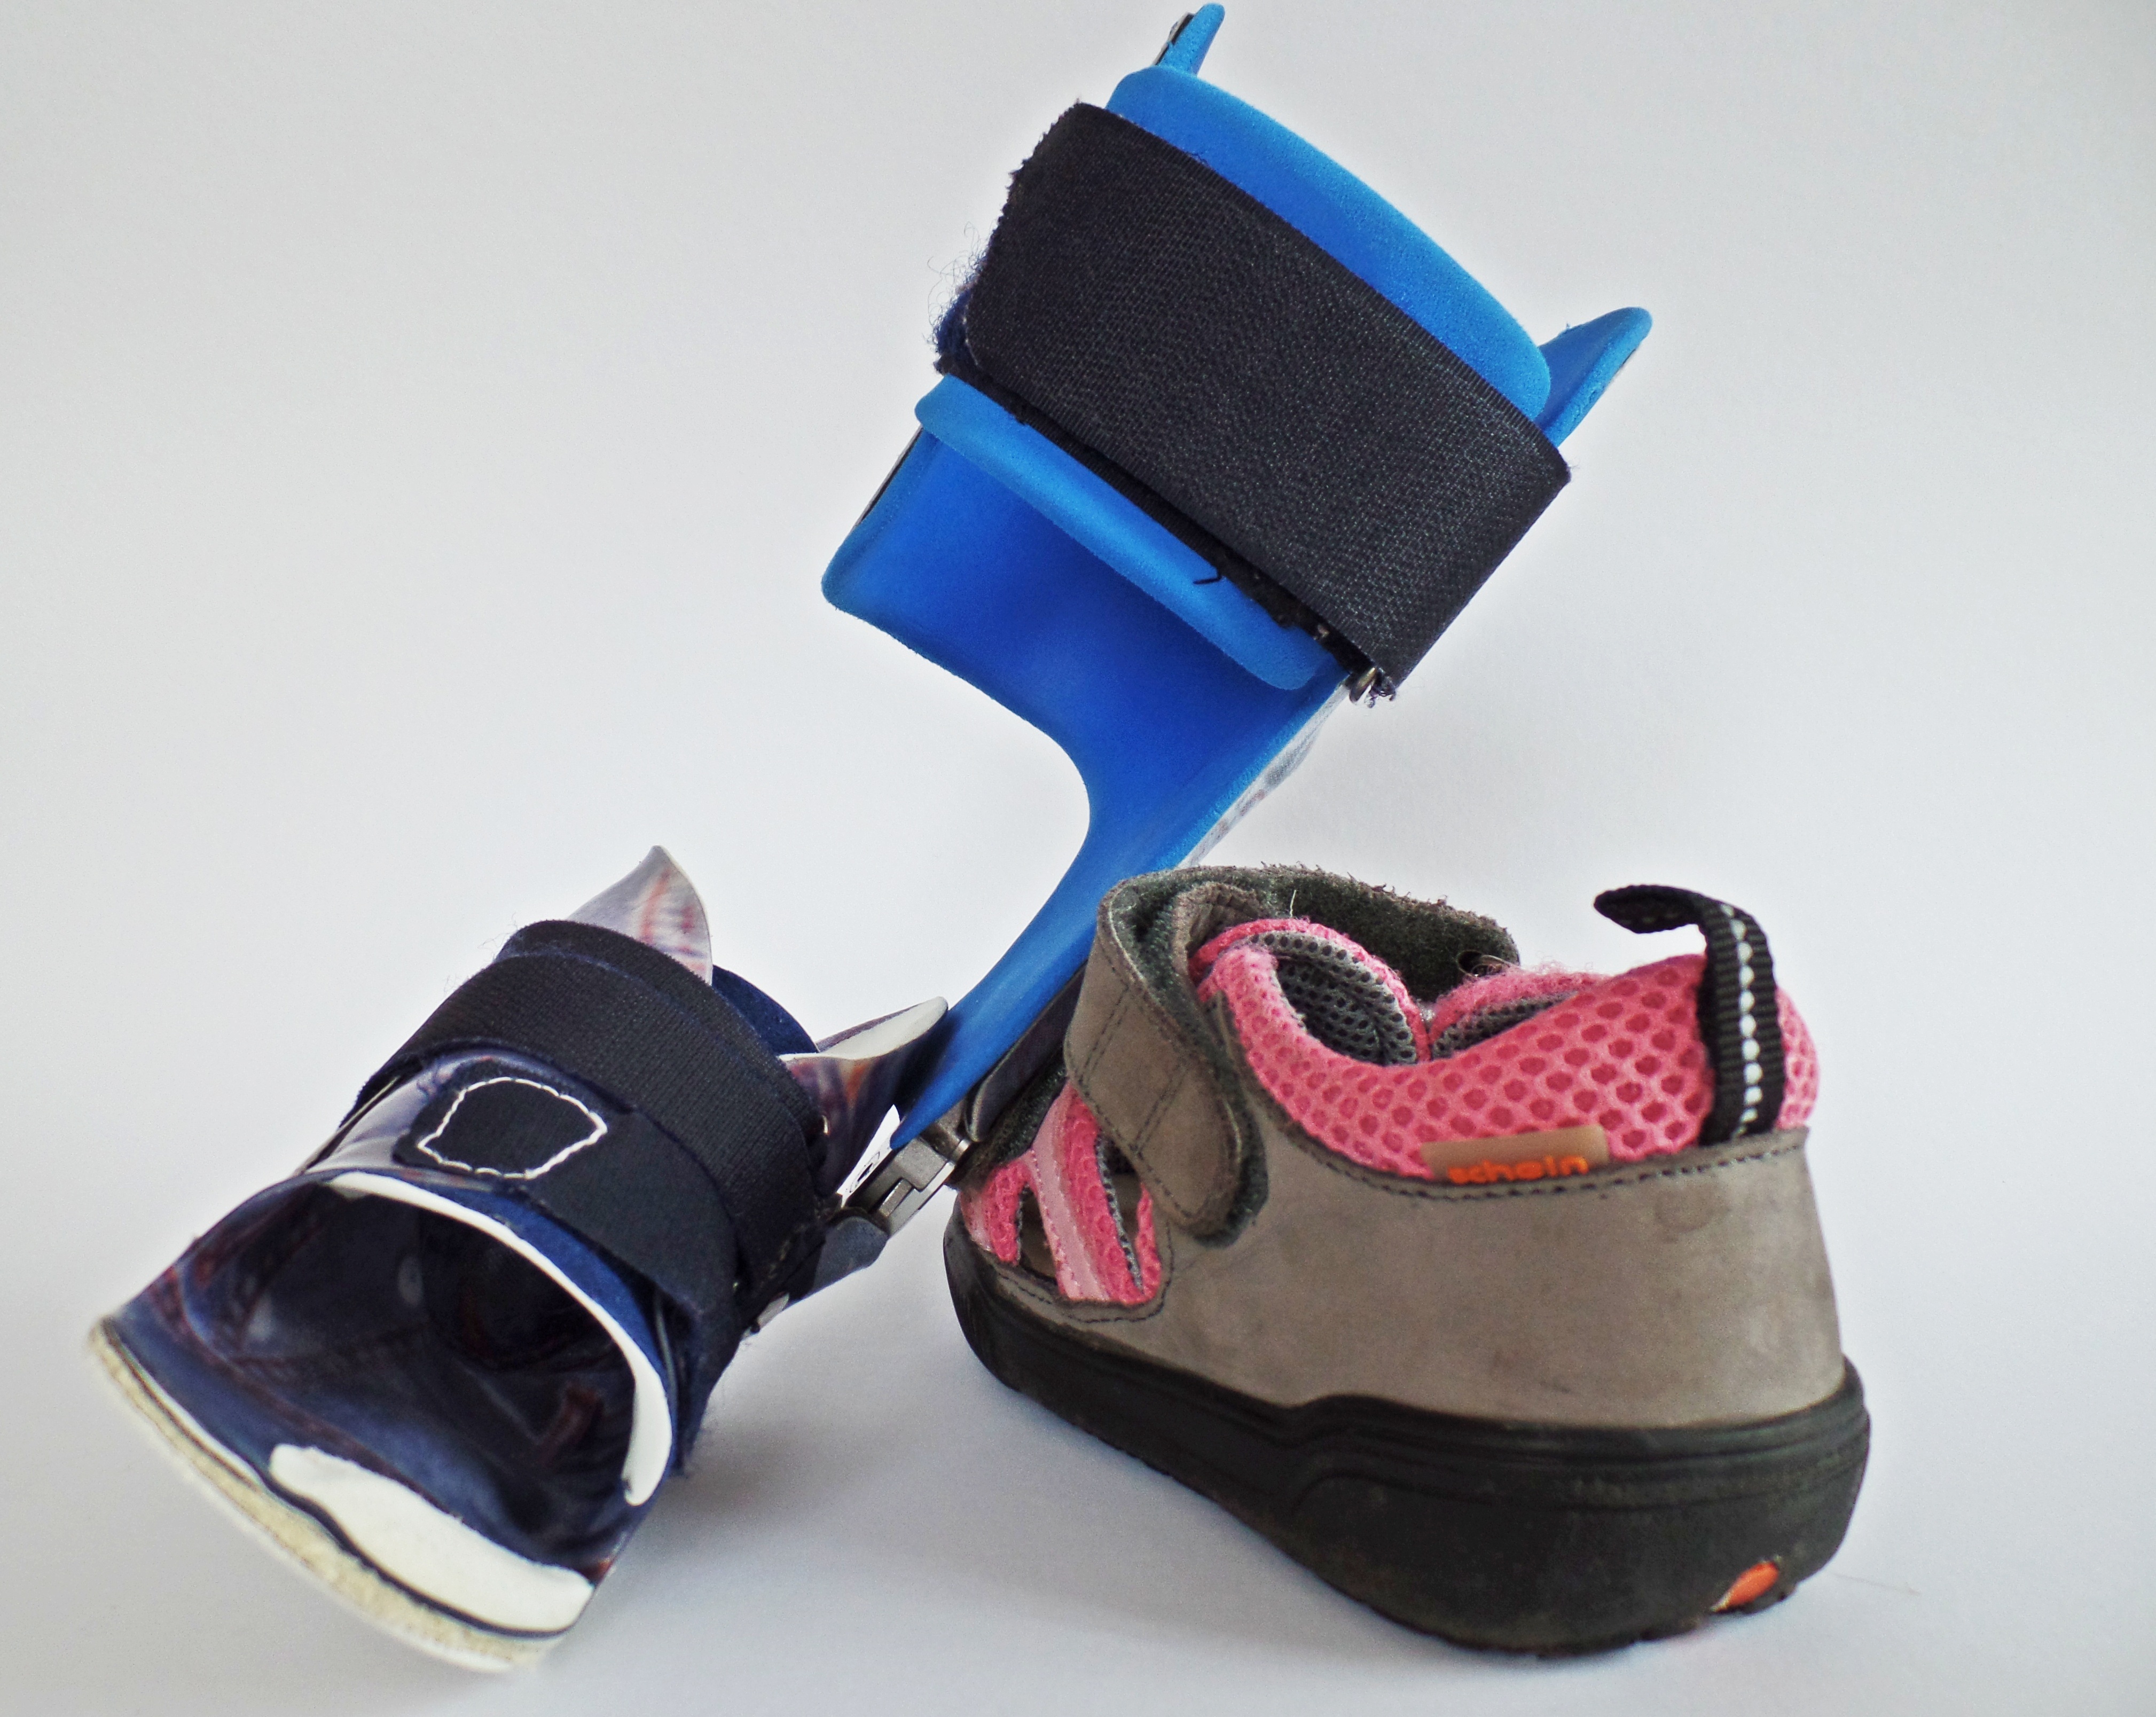
shoe, run, rail, pink, arm, product, help, shoes, grey, footwear, go, disabled, disability, outdoor shoe, orthosis, orthotic shoes, walking track